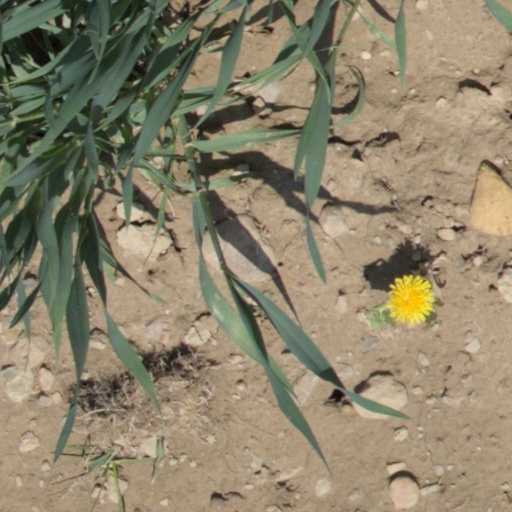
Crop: wheat